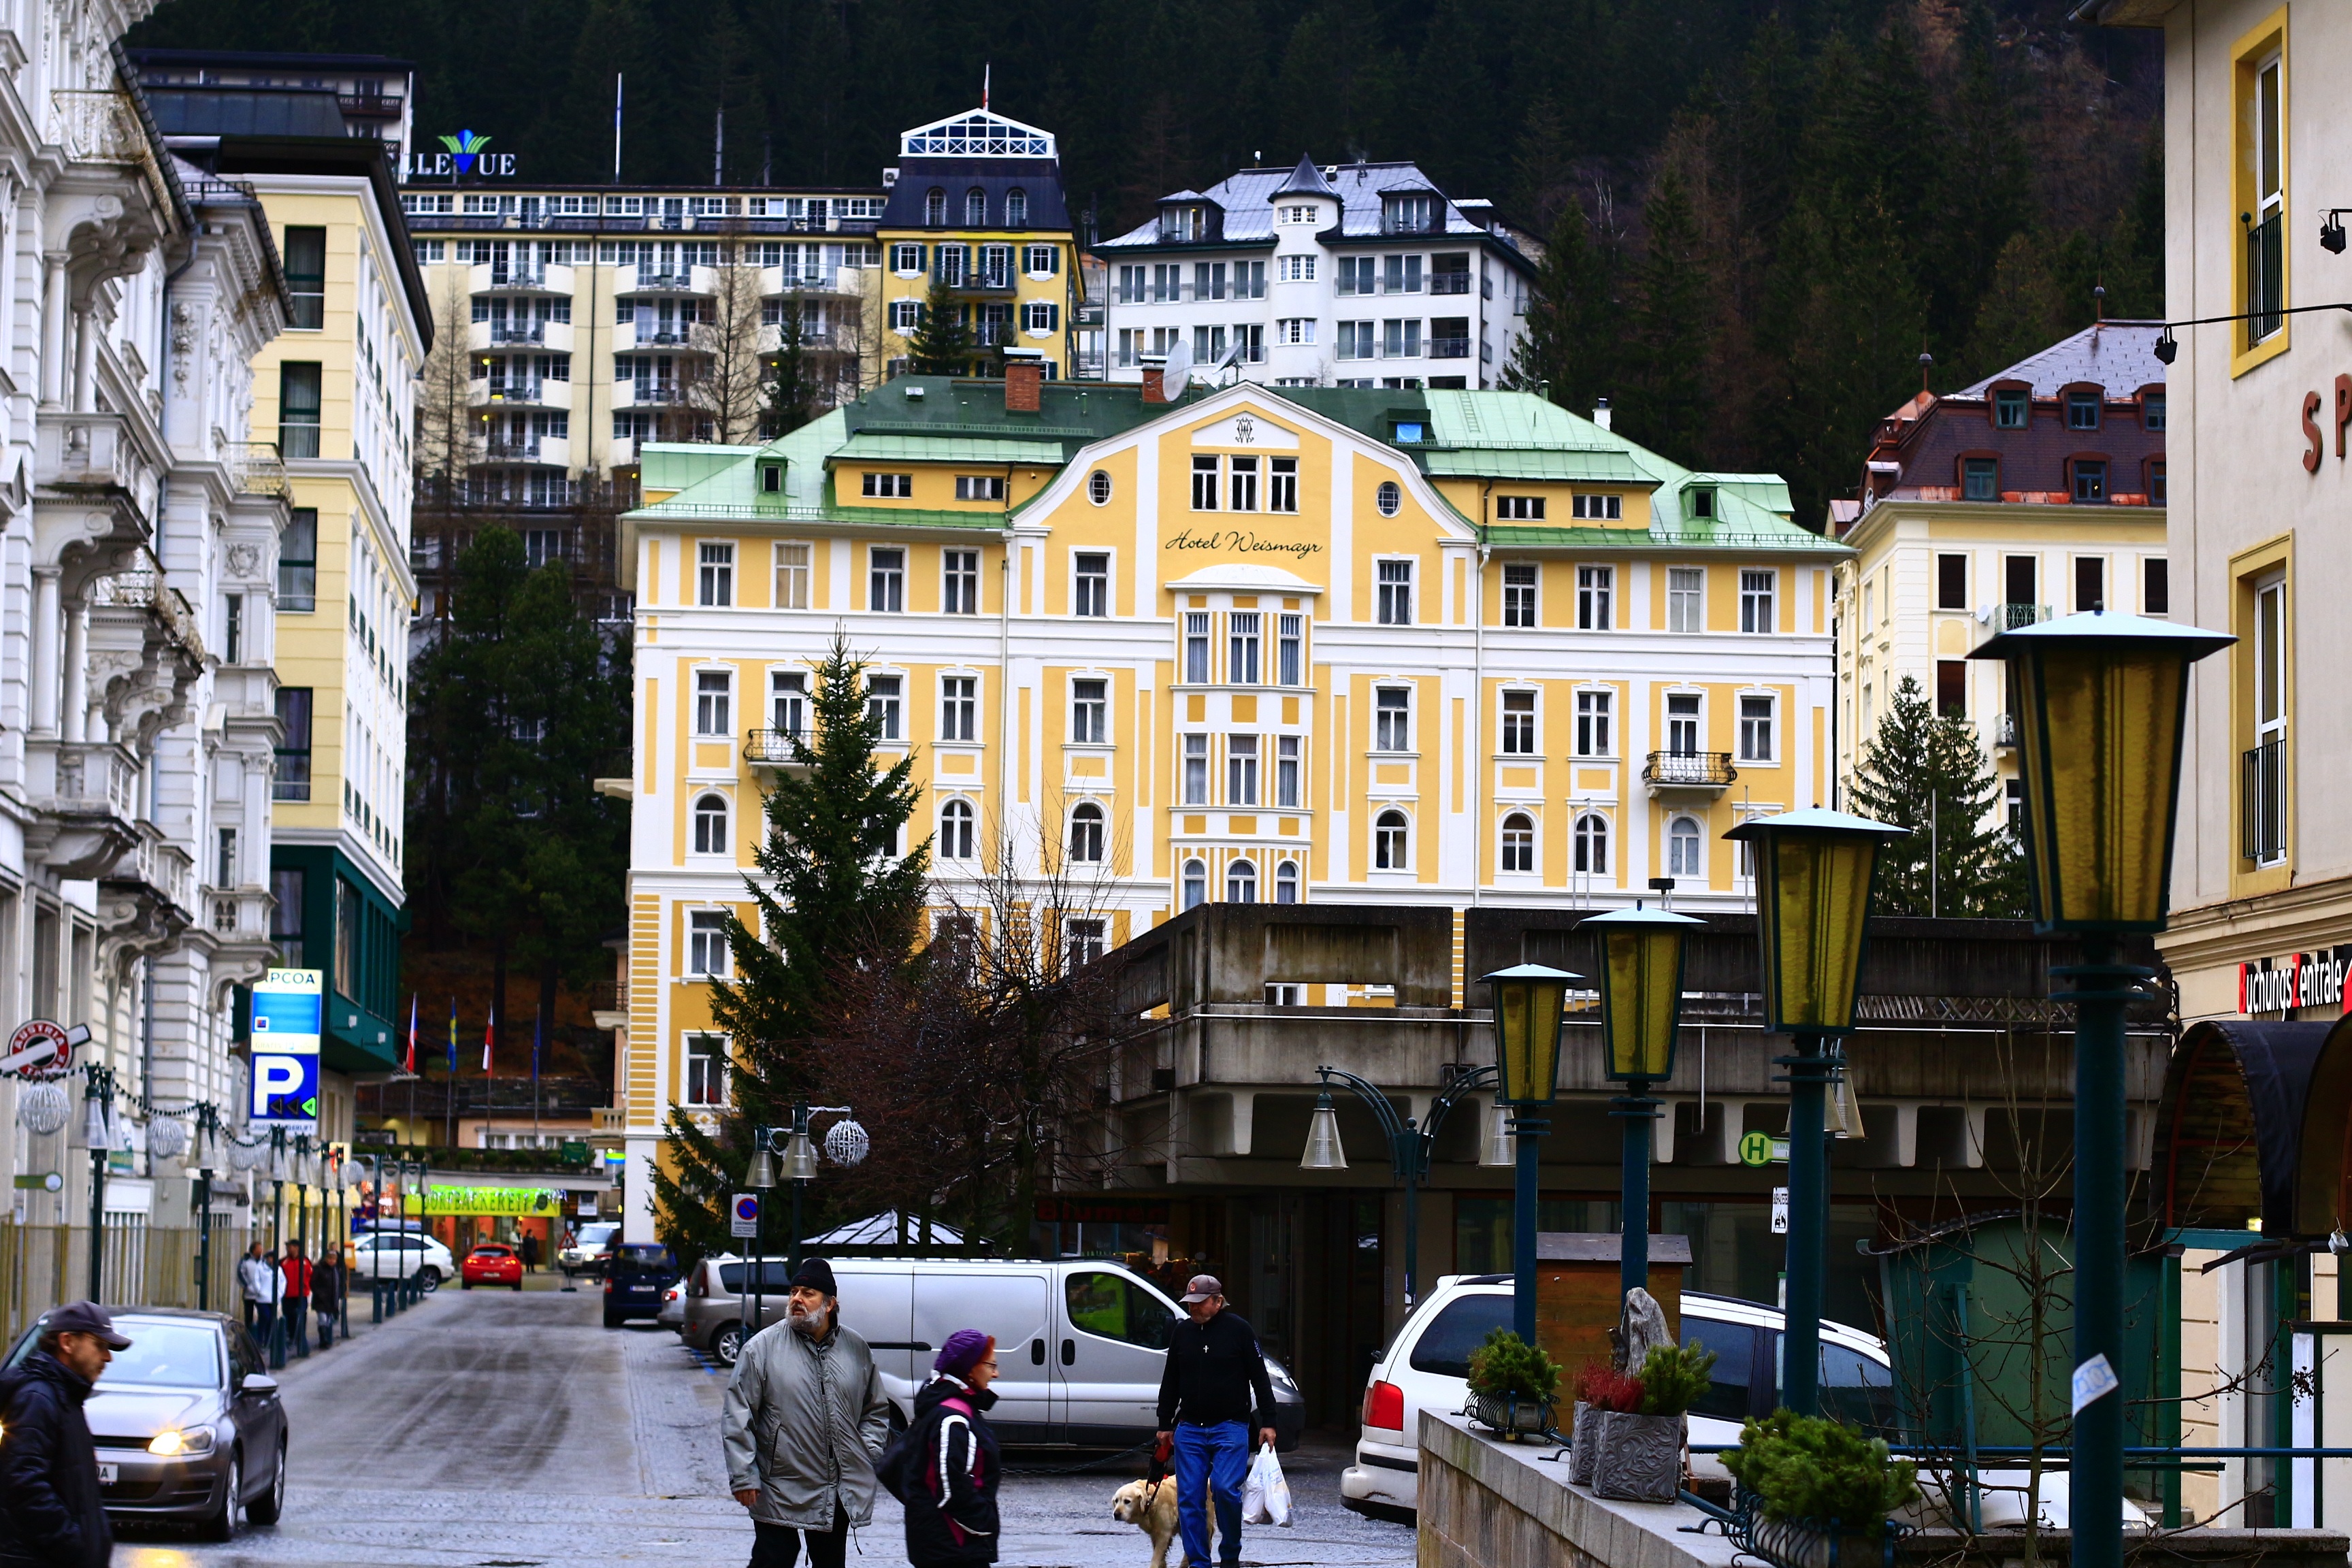
nature, rock, snow, architecture, road, street, town, city, cityscape, downtown, alpine, tourism, austria, mountains, alps, town square, top, neighbourhood, urban area, residential area, gastein, human settlement, badgasiein